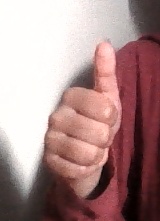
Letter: aleff